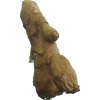
Label: ginger